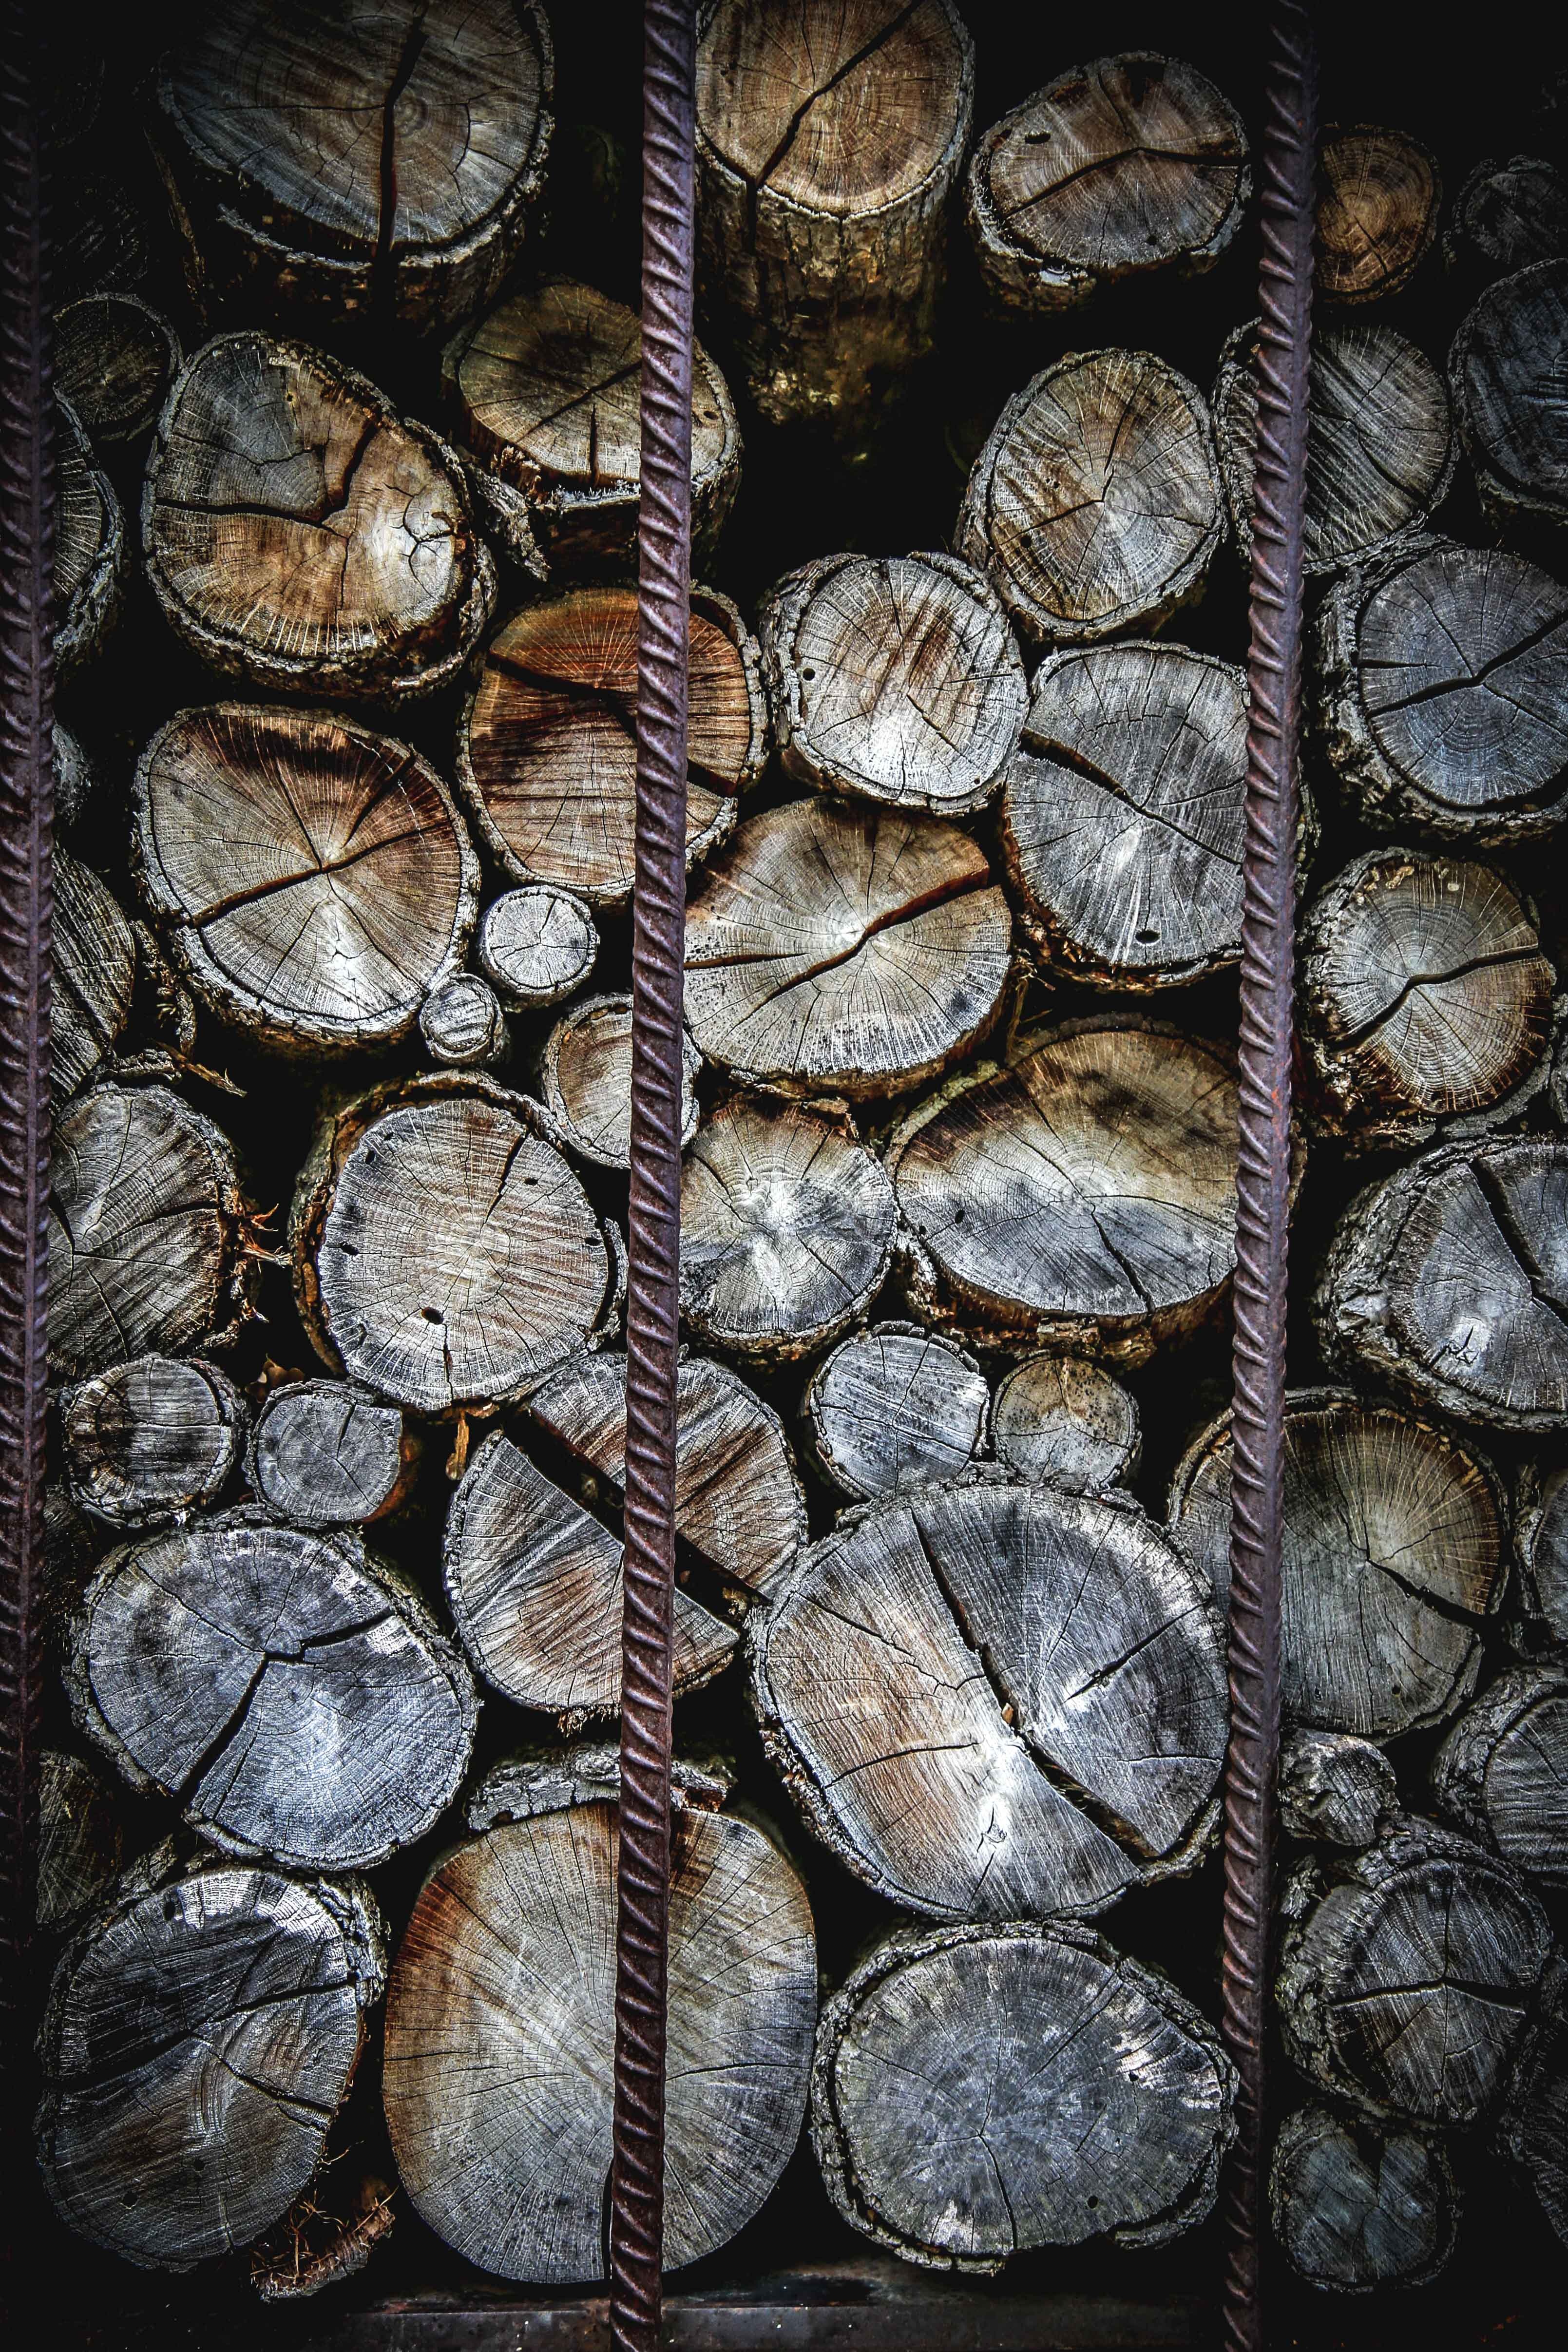
rock, structure, wood, trunk, old, wall, facade, walls, grid, protection, protect